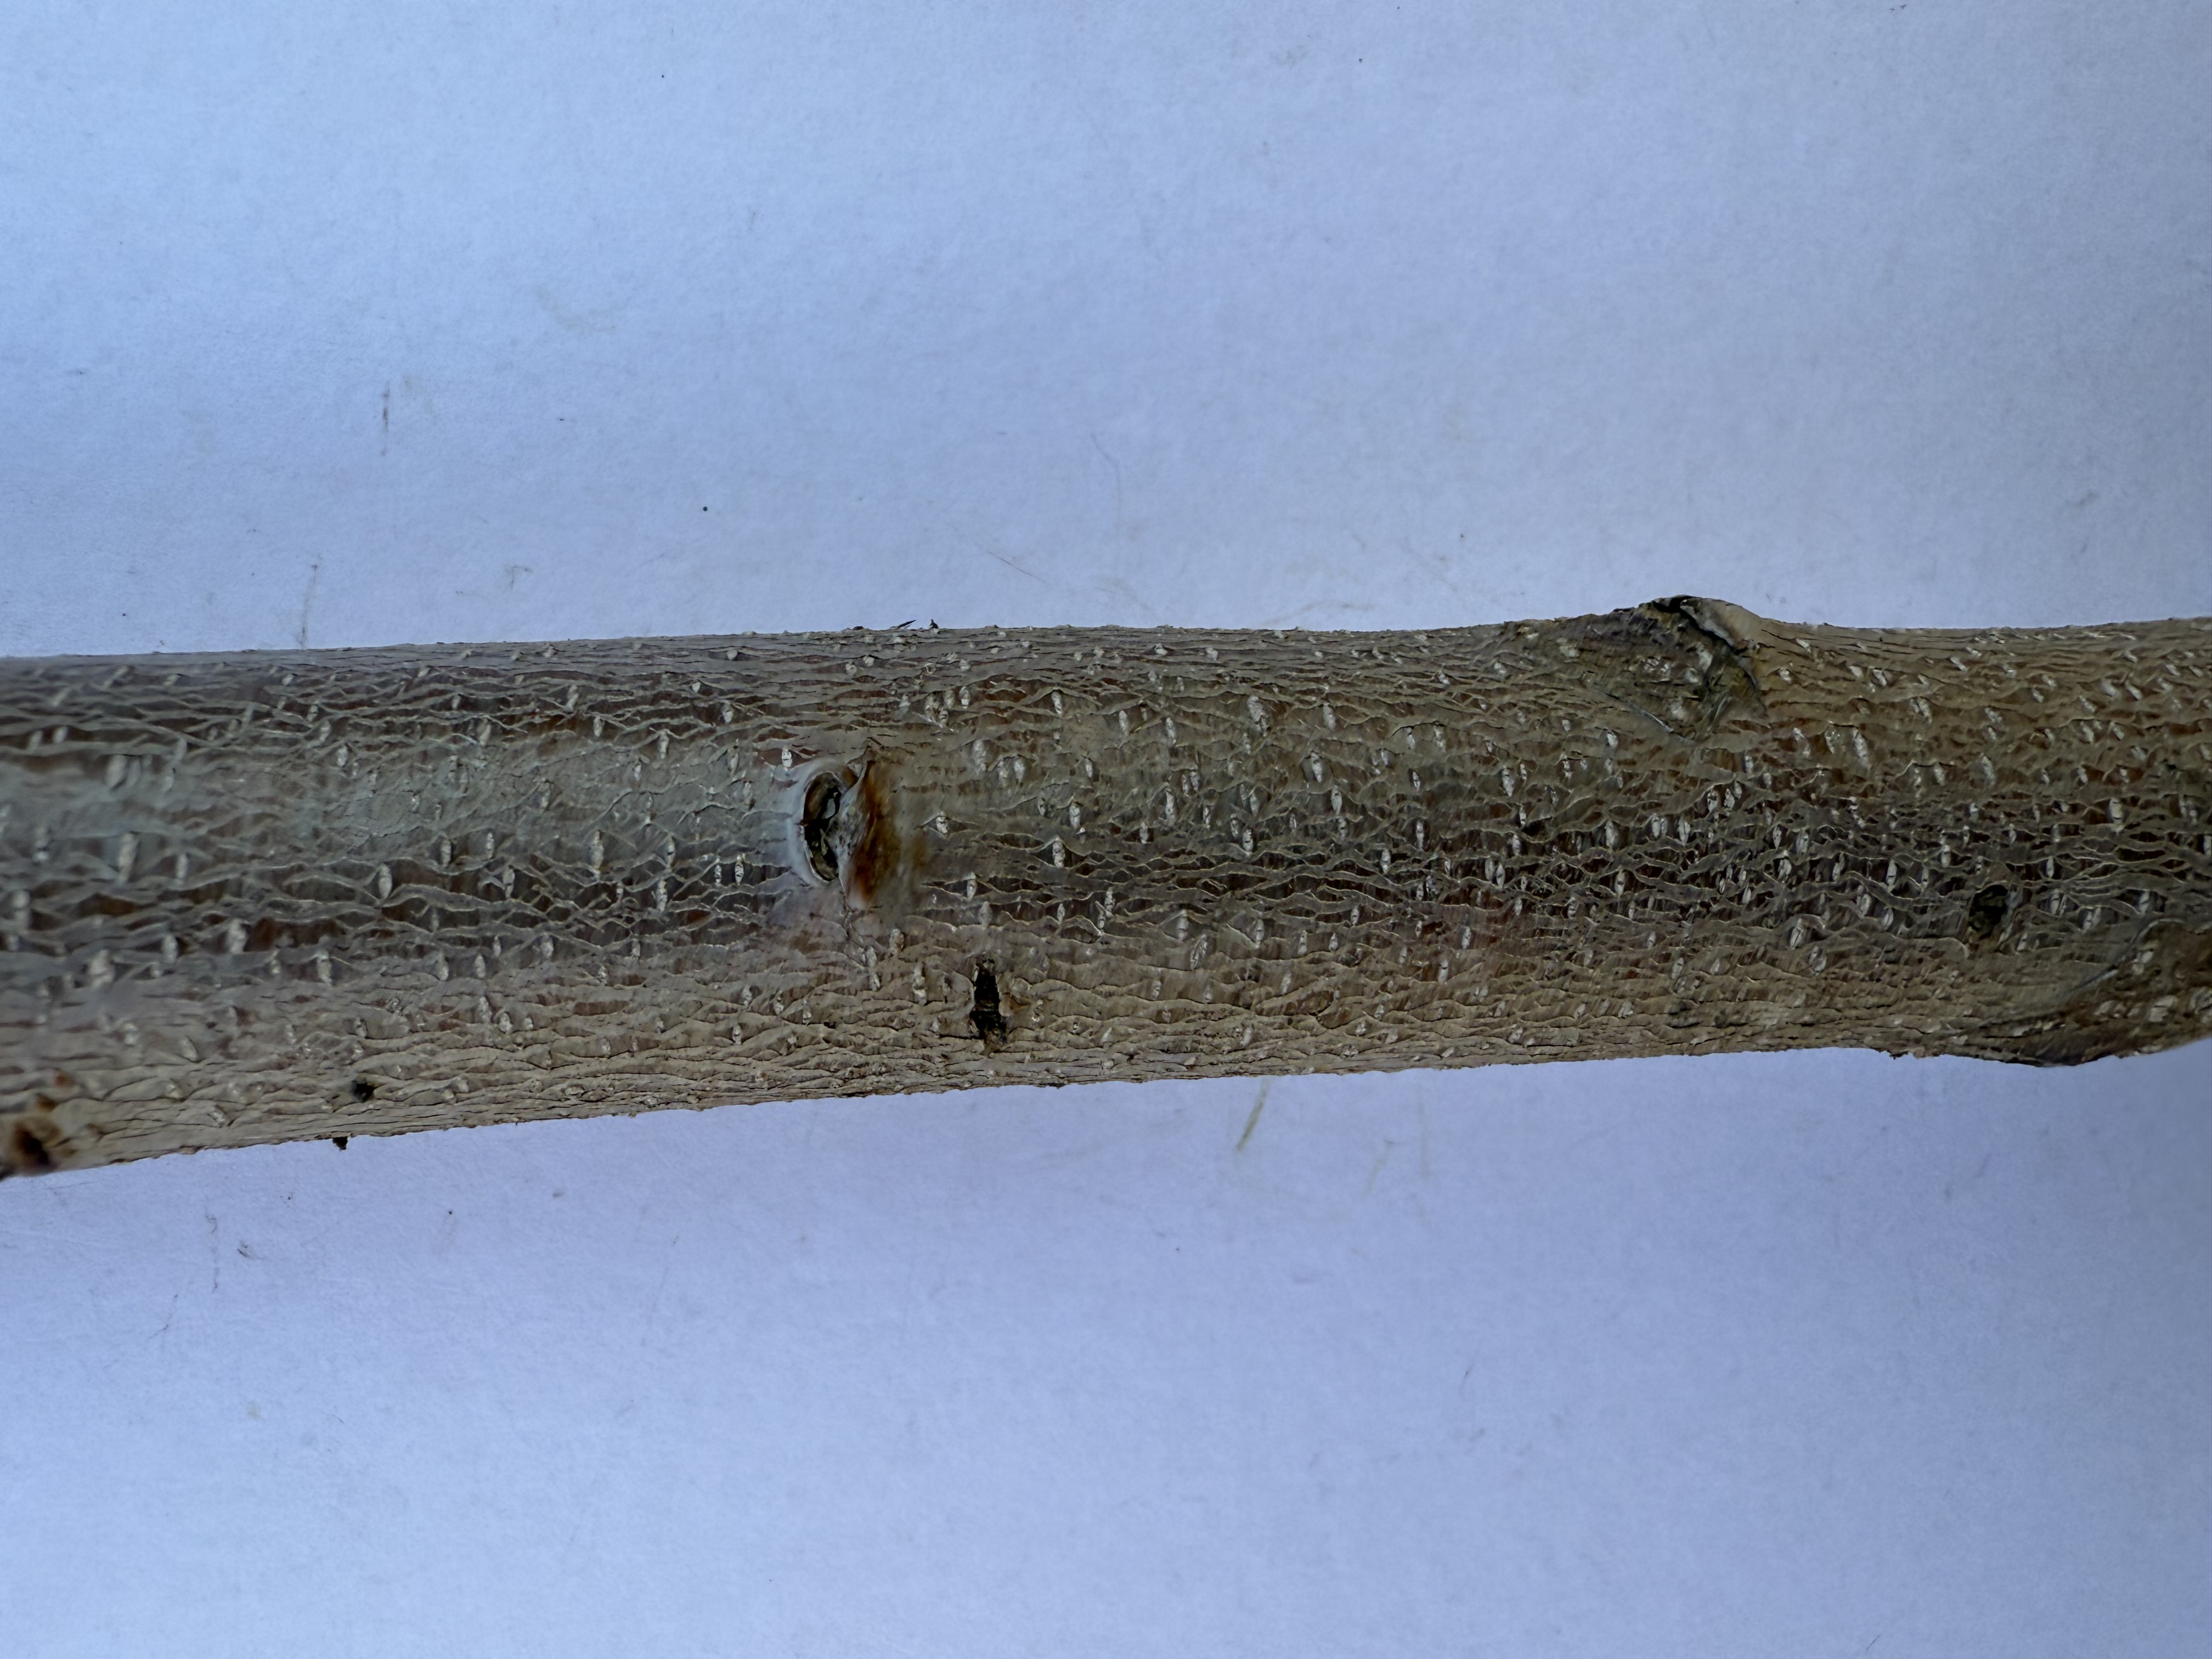
Variety: Yellow Peach